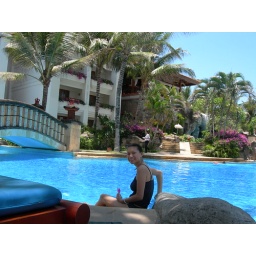
A big fish in the water